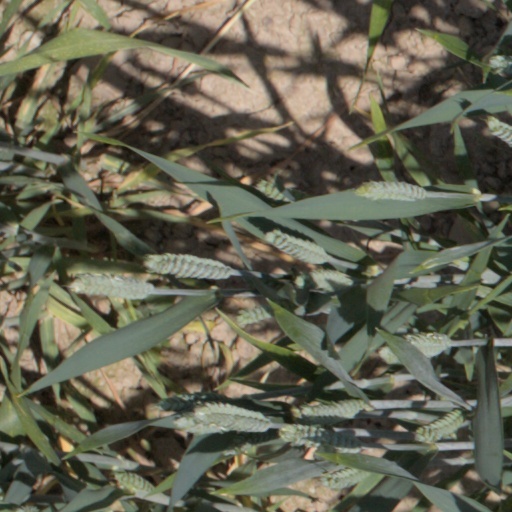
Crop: wheat